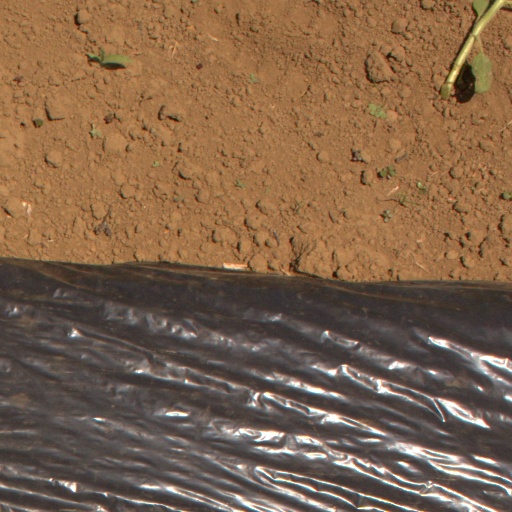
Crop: Jerusalem artichoke